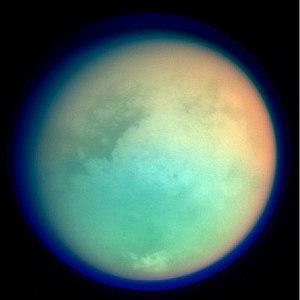
Cet article est une chronologie des événements qui se sont produits pendant la mission Cassini-Huygens vers Saturne et Titan.
Titan, aussi appelé Saturne VI, est le plus grand satellite naturel de Saturne. Avec un diamètre 6 % plus grand que celui de Mercure, Titan est par la taille au deuxième rang des satellites du système solaire, après Ganymède, le plus gros satellite de Jupiter. Il s’agit du seul satellite connu à posséder une atmosphère dense. Découvert par l’astronome néerlandais Christian Huygens en 1655, Titan est la première lune observée autour de Saturne.